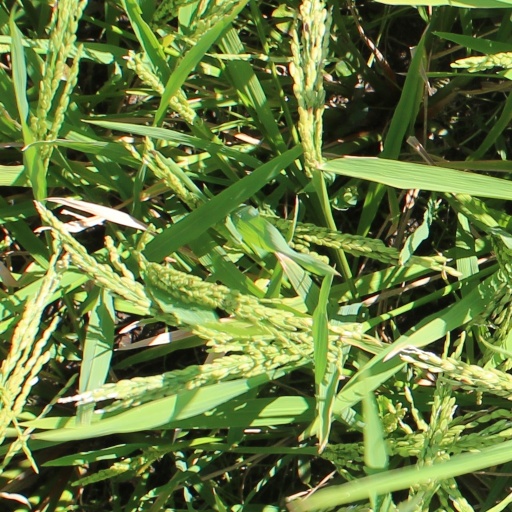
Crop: rice